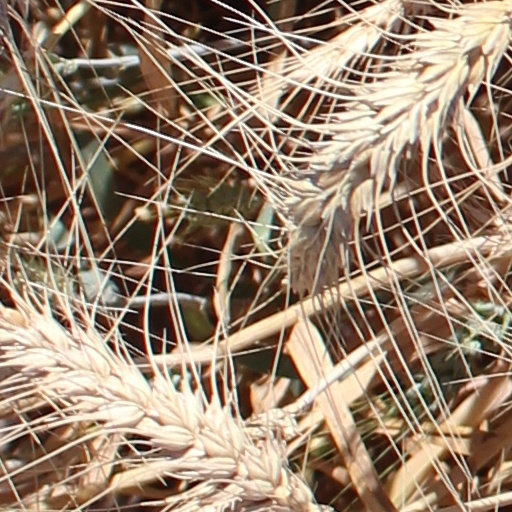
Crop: wheat